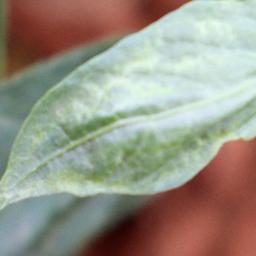
Label: healthy